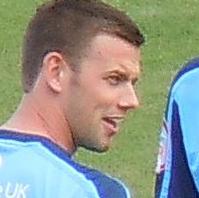
Age: 23